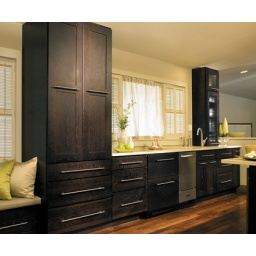
This kitchen cabinetry was created with the Milan door style in Oak finished in Java.